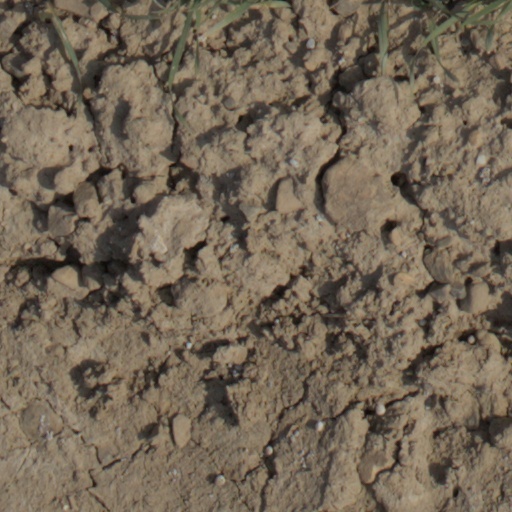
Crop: wheat